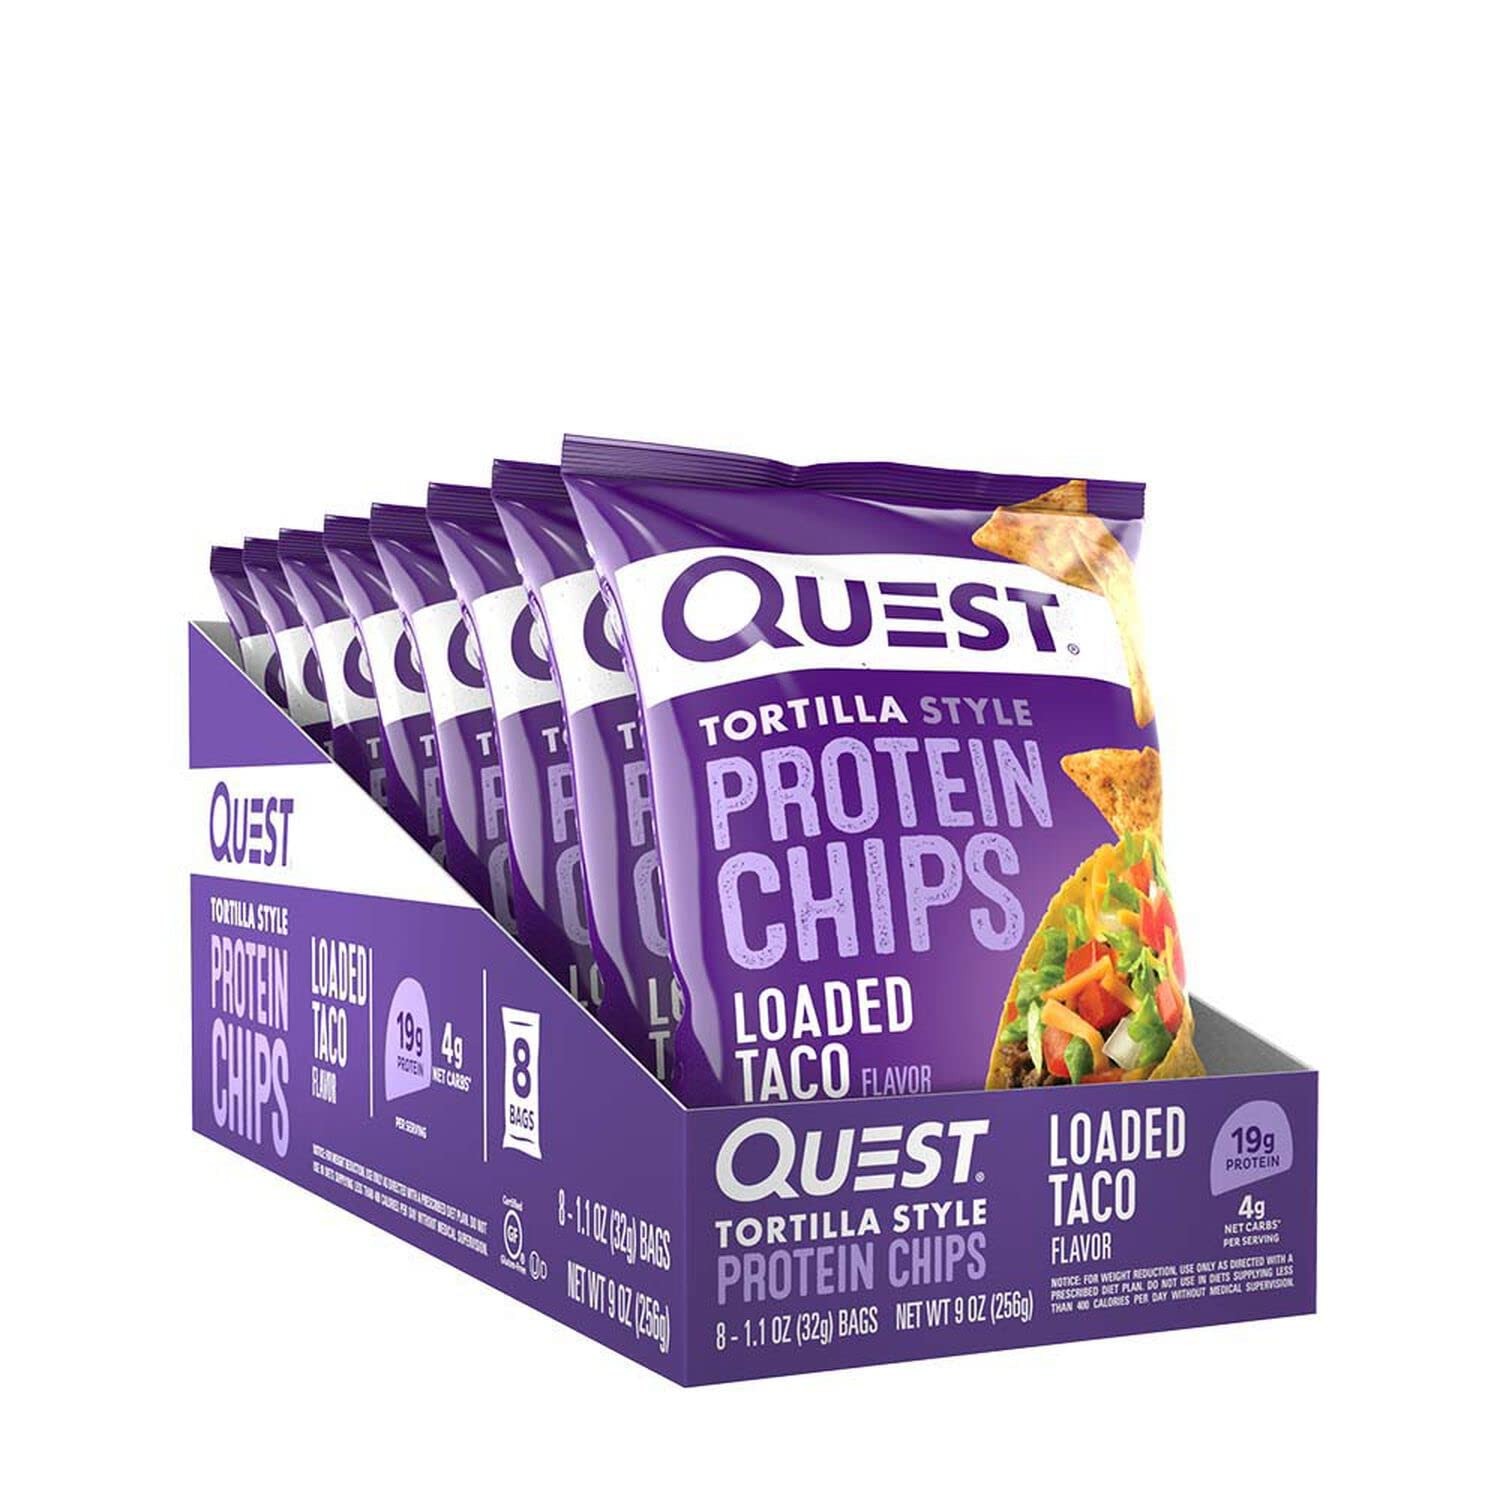
Item Name: Quest Tortilla Style Protein Chips - Loaded Taco
Bullet Point 1: Kosher
Bullet Point 2: Gluten Free
Product Description: 19 g protein; 4 g net carbs (5 g total carbs - 1 g fiber = 4 g net carbs) per serving. Certified gluten free. gfco.org. Gluten free. Contains a bioengineered food ingredient. Quest Nutrition is on a mission to make the foods you crave work for you not against you. Quest Loaded Taco Tortilla Style Protein Chips are made from complete dairy-based proteins and seasoned to perfection so you can enjoy them any time. Because tacos shouldn't be confined to Tuesdays. Baked never fried. questnutrition.com. (hashtag)onaquest. Instagram. Facebook. Twitter. YouTube.
Value: 8.8
Unit: Ounce

Price: 22.99